I Shall Succeed

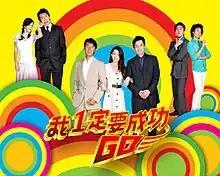
Poster

I Shall Succeed is a Taiwanese Hokkien television drama that began airing on SET Taiwan in Taiwan on 19 September 2007, from Mondays to Fridays at 8 pm, and ends on 25 June 2008, with a total of 201 episodes.